Gerard Bernacki

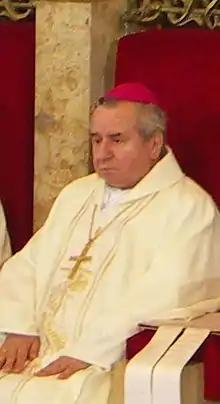
Bishop Gerard Bernacki in 2006

Gerard Bernacki (3 November 1942 – 21 December 2018) was a Polish Roman Catholic bishop.